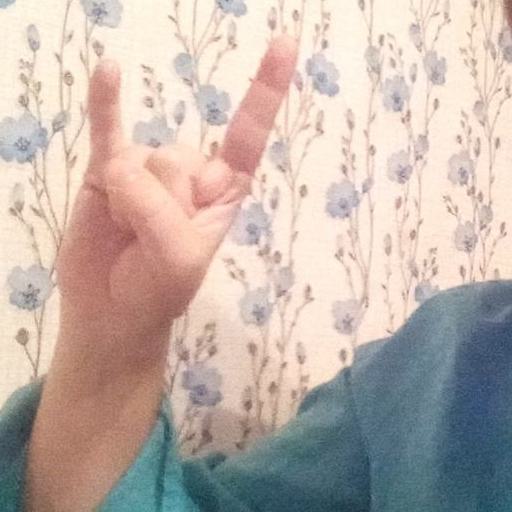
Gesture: rock